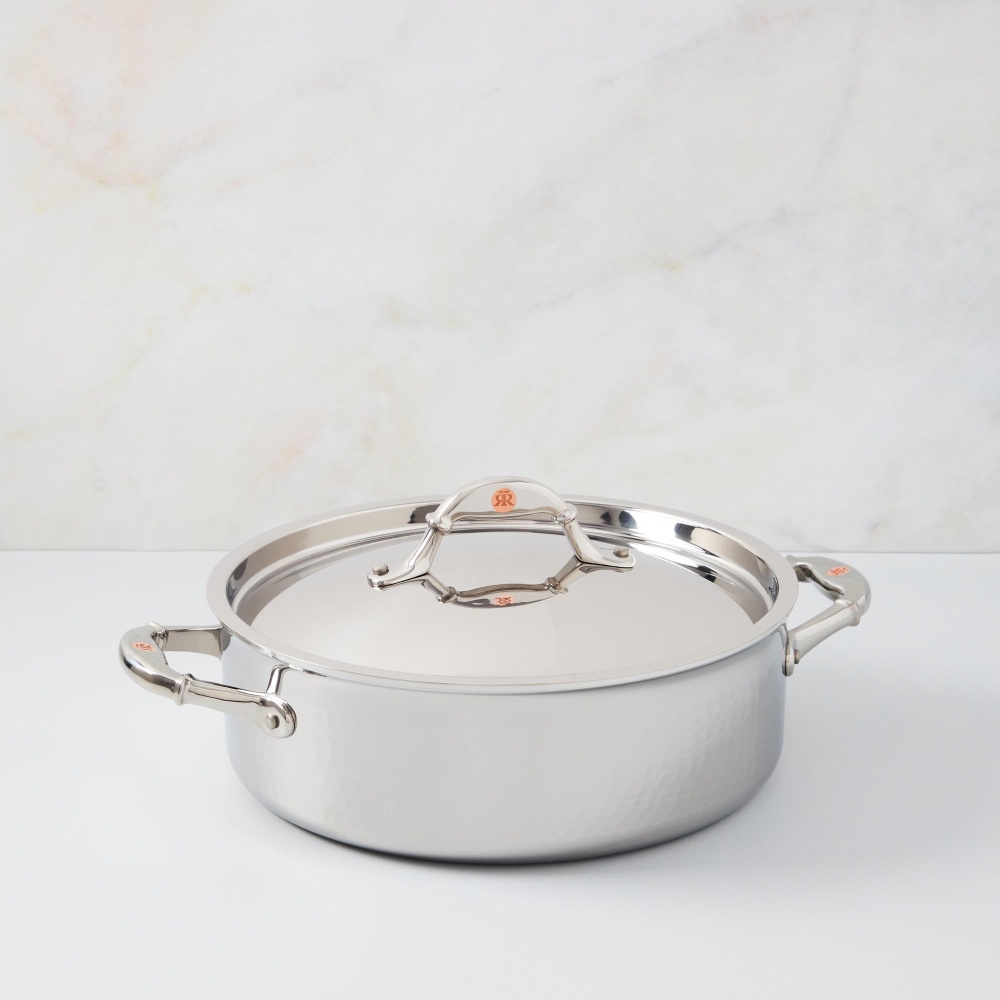
Ruffoni Symphonia Prima 5 Qt. Covered Braiser
"Bellissima" from oven to table, the Ruffoni Symphonia Prima 5-Quart Covered Braiser masterfully combines contemporary design with timeless Italian craftsmanship. This hand-hammered, induction-compatible braiser features a thick aluminum core sandwiched between layers of mirror-polished stainless steel, providing exceptional heat conduction and a striking, luxurious aesthetic. Dual-riveted, shapely cast stainless steel handles with stamped copper signets add to its beauty and durability, while the matching mirror-finished stainless steel lid ensures a perfect seal for optimal cooking. Ideal for both everyday use and special occasions, this exquisite braiser offers superior performance with a touch of elegance.
Brand: Ruffoni
Category: Home & Garden > Kitchen & Dining > Cookware & Bakeware > Cookware > Dutch Ovens